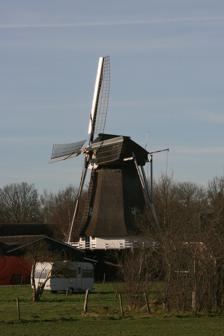
Building: De Hoop, Wachtum
Country: Netherlands
Year built: 1894
Dutch windmill De Hoop, Wachtum De Hoop , February 2008 Origin Mill name De Hoop Mill location Middendorp 6, 7754 MB Wachtum Coordinates 52°43′24″N 6°44′50″E / 52.72333°N 6.74722°E / 52.72333; 6.74722 Operator(s) Stichting Molen De Hoop Year built 1894 Information Purpose Corn mill Type Smock mill Storeys Three-storey smock Base storeys Two-storey base Smock sides Eight sides No. of sails Four sails Type of sails Common sails Windshaft Cast iron Winding Tailpole and winch No. of pairs of millstones Three pairs Size of millstones 1.30 metres (4 ft 3 in) De Hoop (English: The Hope ) is a smock mill in Wachtum , Drenthe , which has been restored to working order. The mill was built in 1894 and is listed as a Rijksmonument , number 11637. History De Hoop was originally built at Veendam , Groningen , where it was used as a drainage mill known as Hoop op Beter . It was moved by millwright Rietsma of Haulerwijk , Friesland . In 1937, streamlined leading edges were fitted to the sails although the mill stopped working c1940. The mill was restored in 1968-69 by millwright Huberts of Coevorden and returned to work with Herman Snijders as miller. Snijders died in 1997 and the Stichting Molen De Hoop (English: De Hoop Mill Society ) was set up to preserve the mill. A further restoration was undertaken in 2000 by millwright Molema of Heiligerlee , Groningen. A new cap was fitted as well as longer sails and the mill was rethatched . The restored mill was officially opened on 26 August 2000 (the Drentse Molendag ) by Mrs Kools, the Deputy Minister for Culture in Drenthe. Description For an explanation of the various items of machinery, see Mill machinery . De Hoop is what the Dutch describe as an "achtkante stellingmolen". It is a three-storey smock mill with a stage on a two-storey brick base. The stage is at first-floor level, 3.20 metres (10 ft 6 in) above ground level. The smock and cap are thatched. The mill is winded by a tailpole and winch. The four Common sails have a span of 21.20 metres (69 ft 7 in) and are carried in a cast-iron windshaft . The windshaft also carries the brake wheel which has 71 cogs. This drives the wallower (38 cogs) at the top of the upright shaft . At the bottom of the upright shaft , the great spur wheel , which has 97 cogs, drives the 1.30 metres (4 ft 3 in) diameter French Burr stones via a lantern pinion stone nut with 28 staves. The mill formerly drove three pairs of millstones. Millers G J Nijland (1894- ) Herman Snijders (1969–97) Reference for above:- Public access De Hoop is open to the public daily but only working on Saturdays. References Wikimedia Commons has media related to De Hoop, Wachtum .